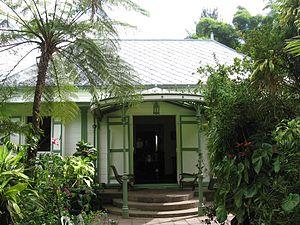
L'Âme de la France est une œuvre du sculpteur français Carlo Sarrabezolles constituée de trois statues monumentales identiques qu'il a réalisées dans trois matériaux différents durant l'Entre-deux-guerres. La première sculpture, en plâtre, date de 1921, la deuxième en pierre de 1922 et la dernière en bronze de 1930. D'une hauteur de 3,20 mètres, elles représentent une guerrière aux seins nus levant les bras vers le ciel.
La villa Folio, ou maison Folio, est une villa de l'île de La Réunion, département d'outre-mer français dans le sud-ouest de l'océan Indien. Elle est située dans le centre d'Hell-Bourg, un îlet du cirque naturel de Salazie sur le territoire de la commune du même nom. Cette villa est inscrite au titre des monuments historiques depuis le 6 avril 1989.
Cet article recense les sites retenus pour le loto du patrimoine en 2018.